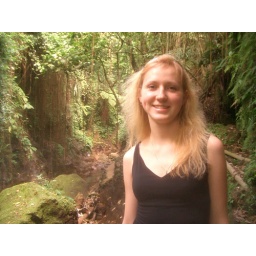
Me in the monkey forest